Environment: real
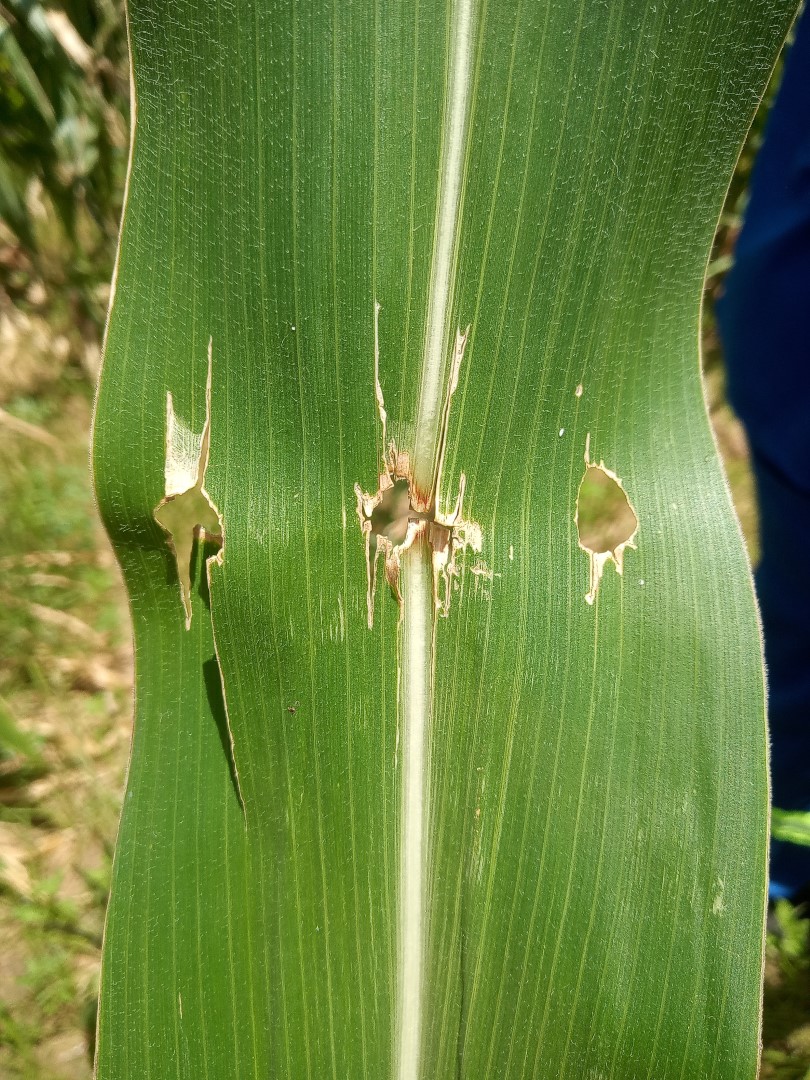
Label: fall_armyworm